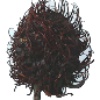
Label: Rambutan 1